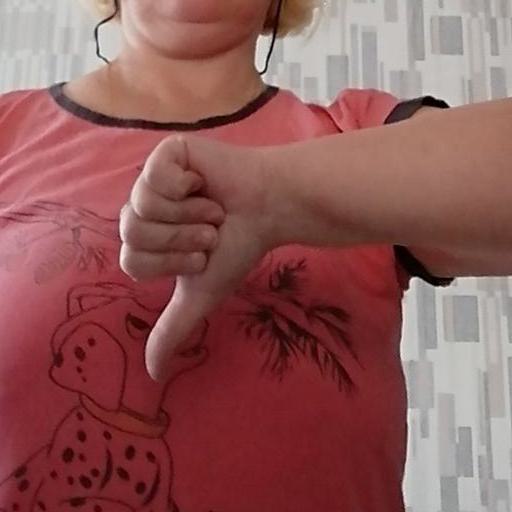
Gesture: dislike